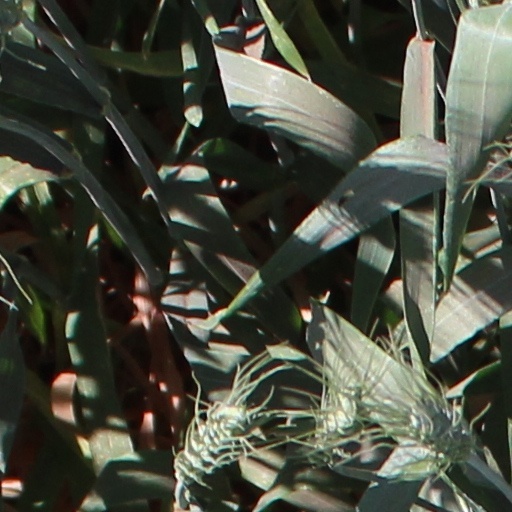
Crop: wheat